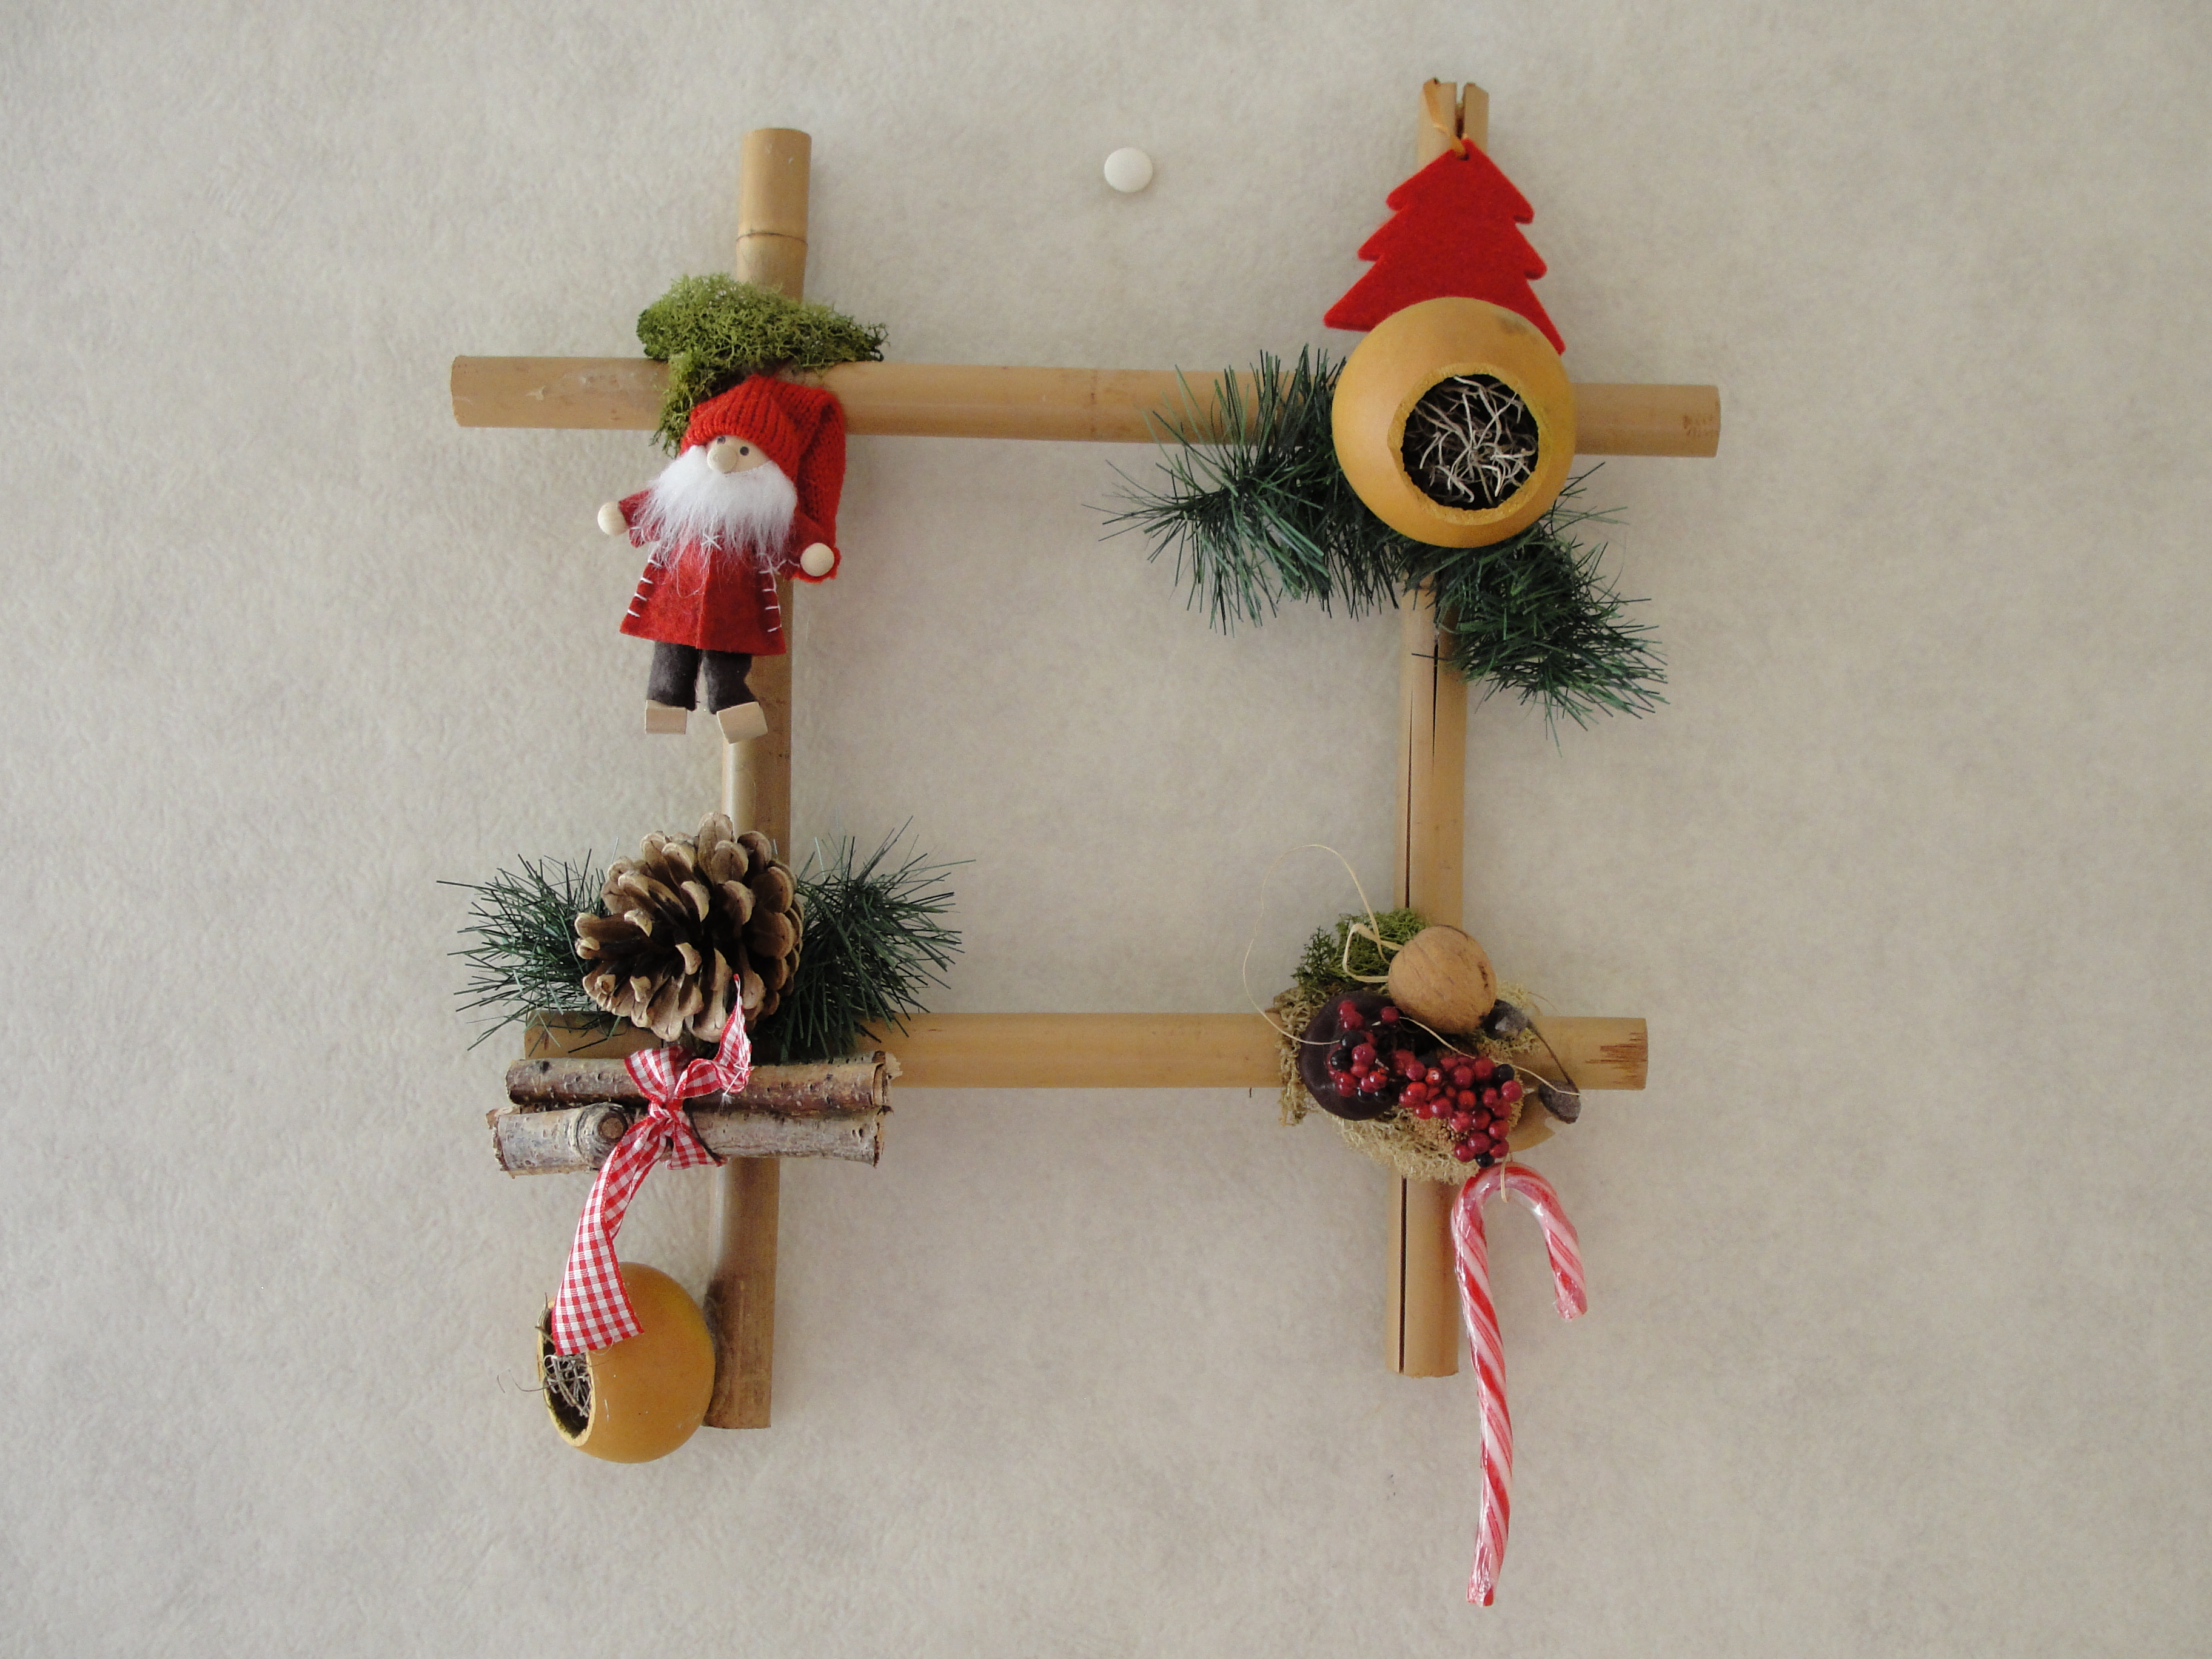
christmas decoration, christmas ornament